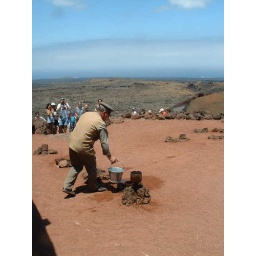
Pouring water into a hole in the ground at Timanfaya